Jabalia

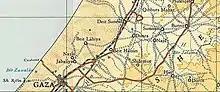
Jabalia 1945 1:250,000

In the 1945 statistics, Jabalia had a population of 3,520, all Muslims, with 11,497 dunams of land, according to an official land and population survey. Of this, 138 dunams were for citrus and bananas, 1,009 for plantations and irrigable land, 1,036 for cereals, while 101 dunams were built-up land.